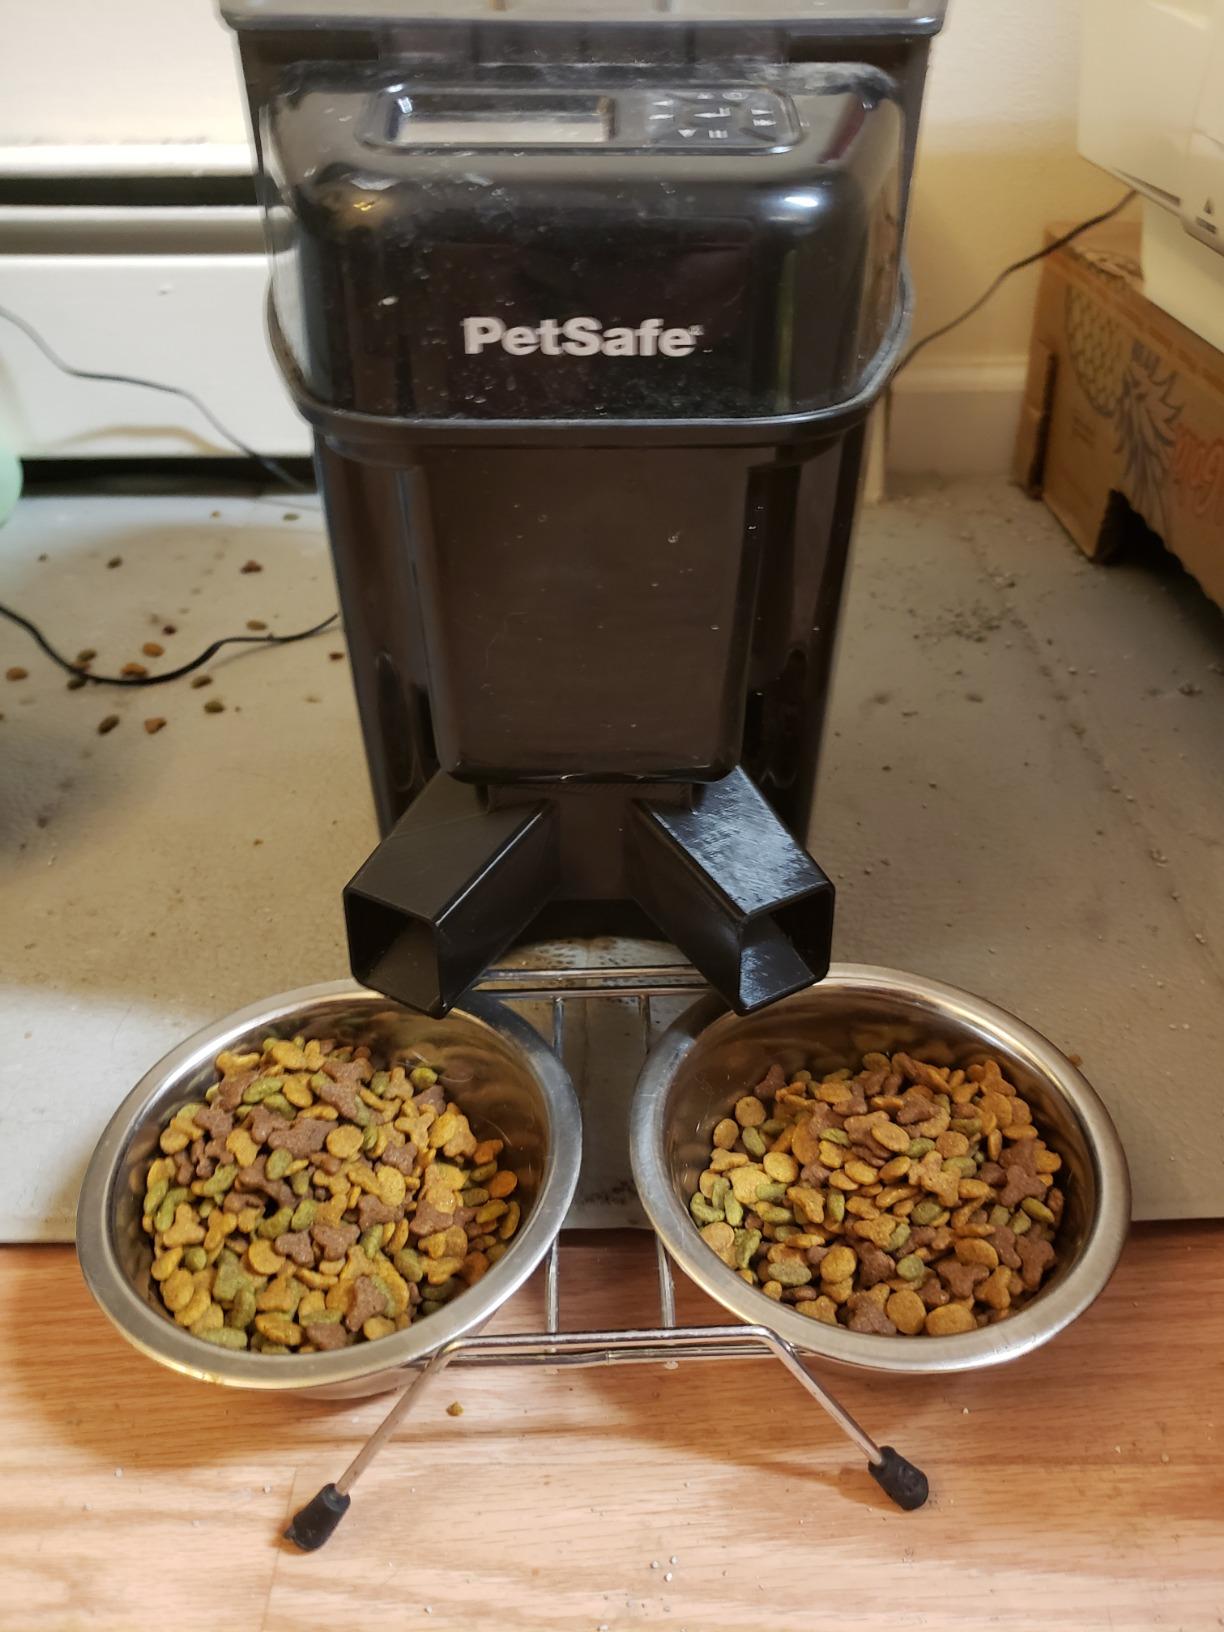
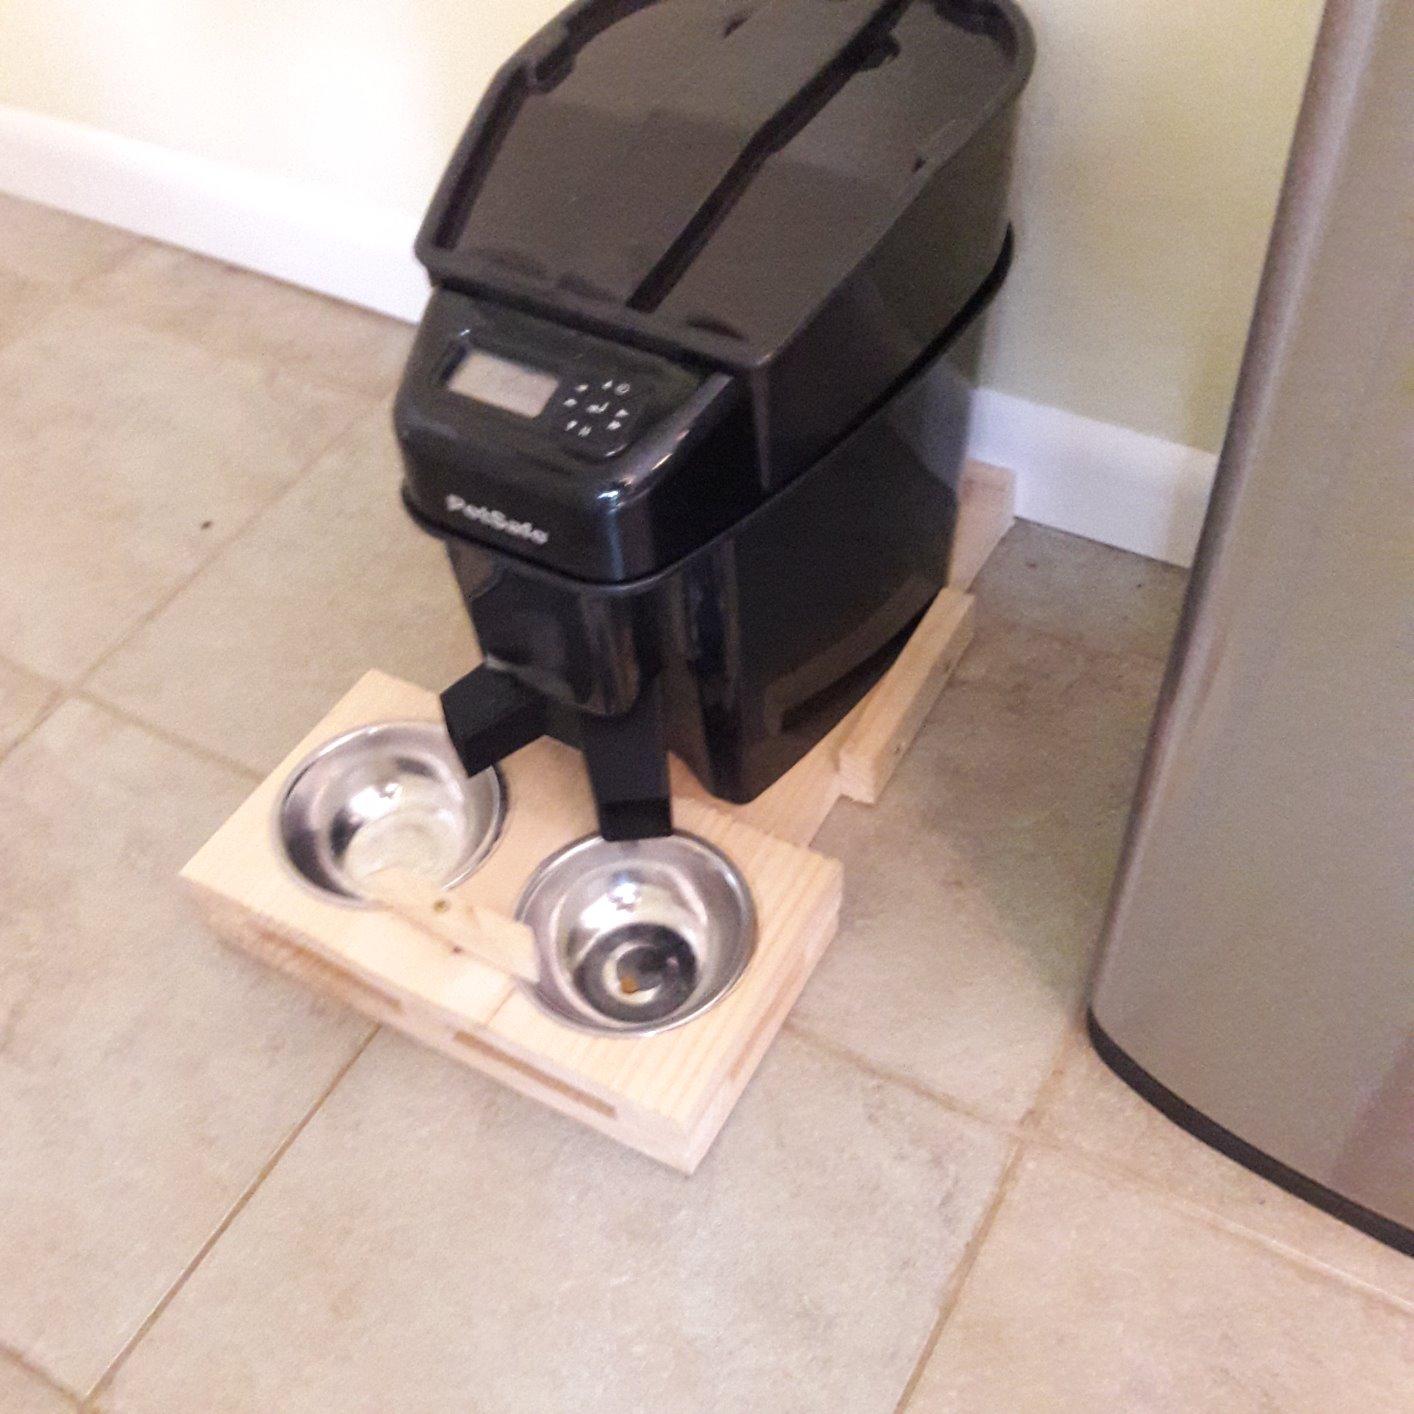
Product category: items_feeder
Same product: yes